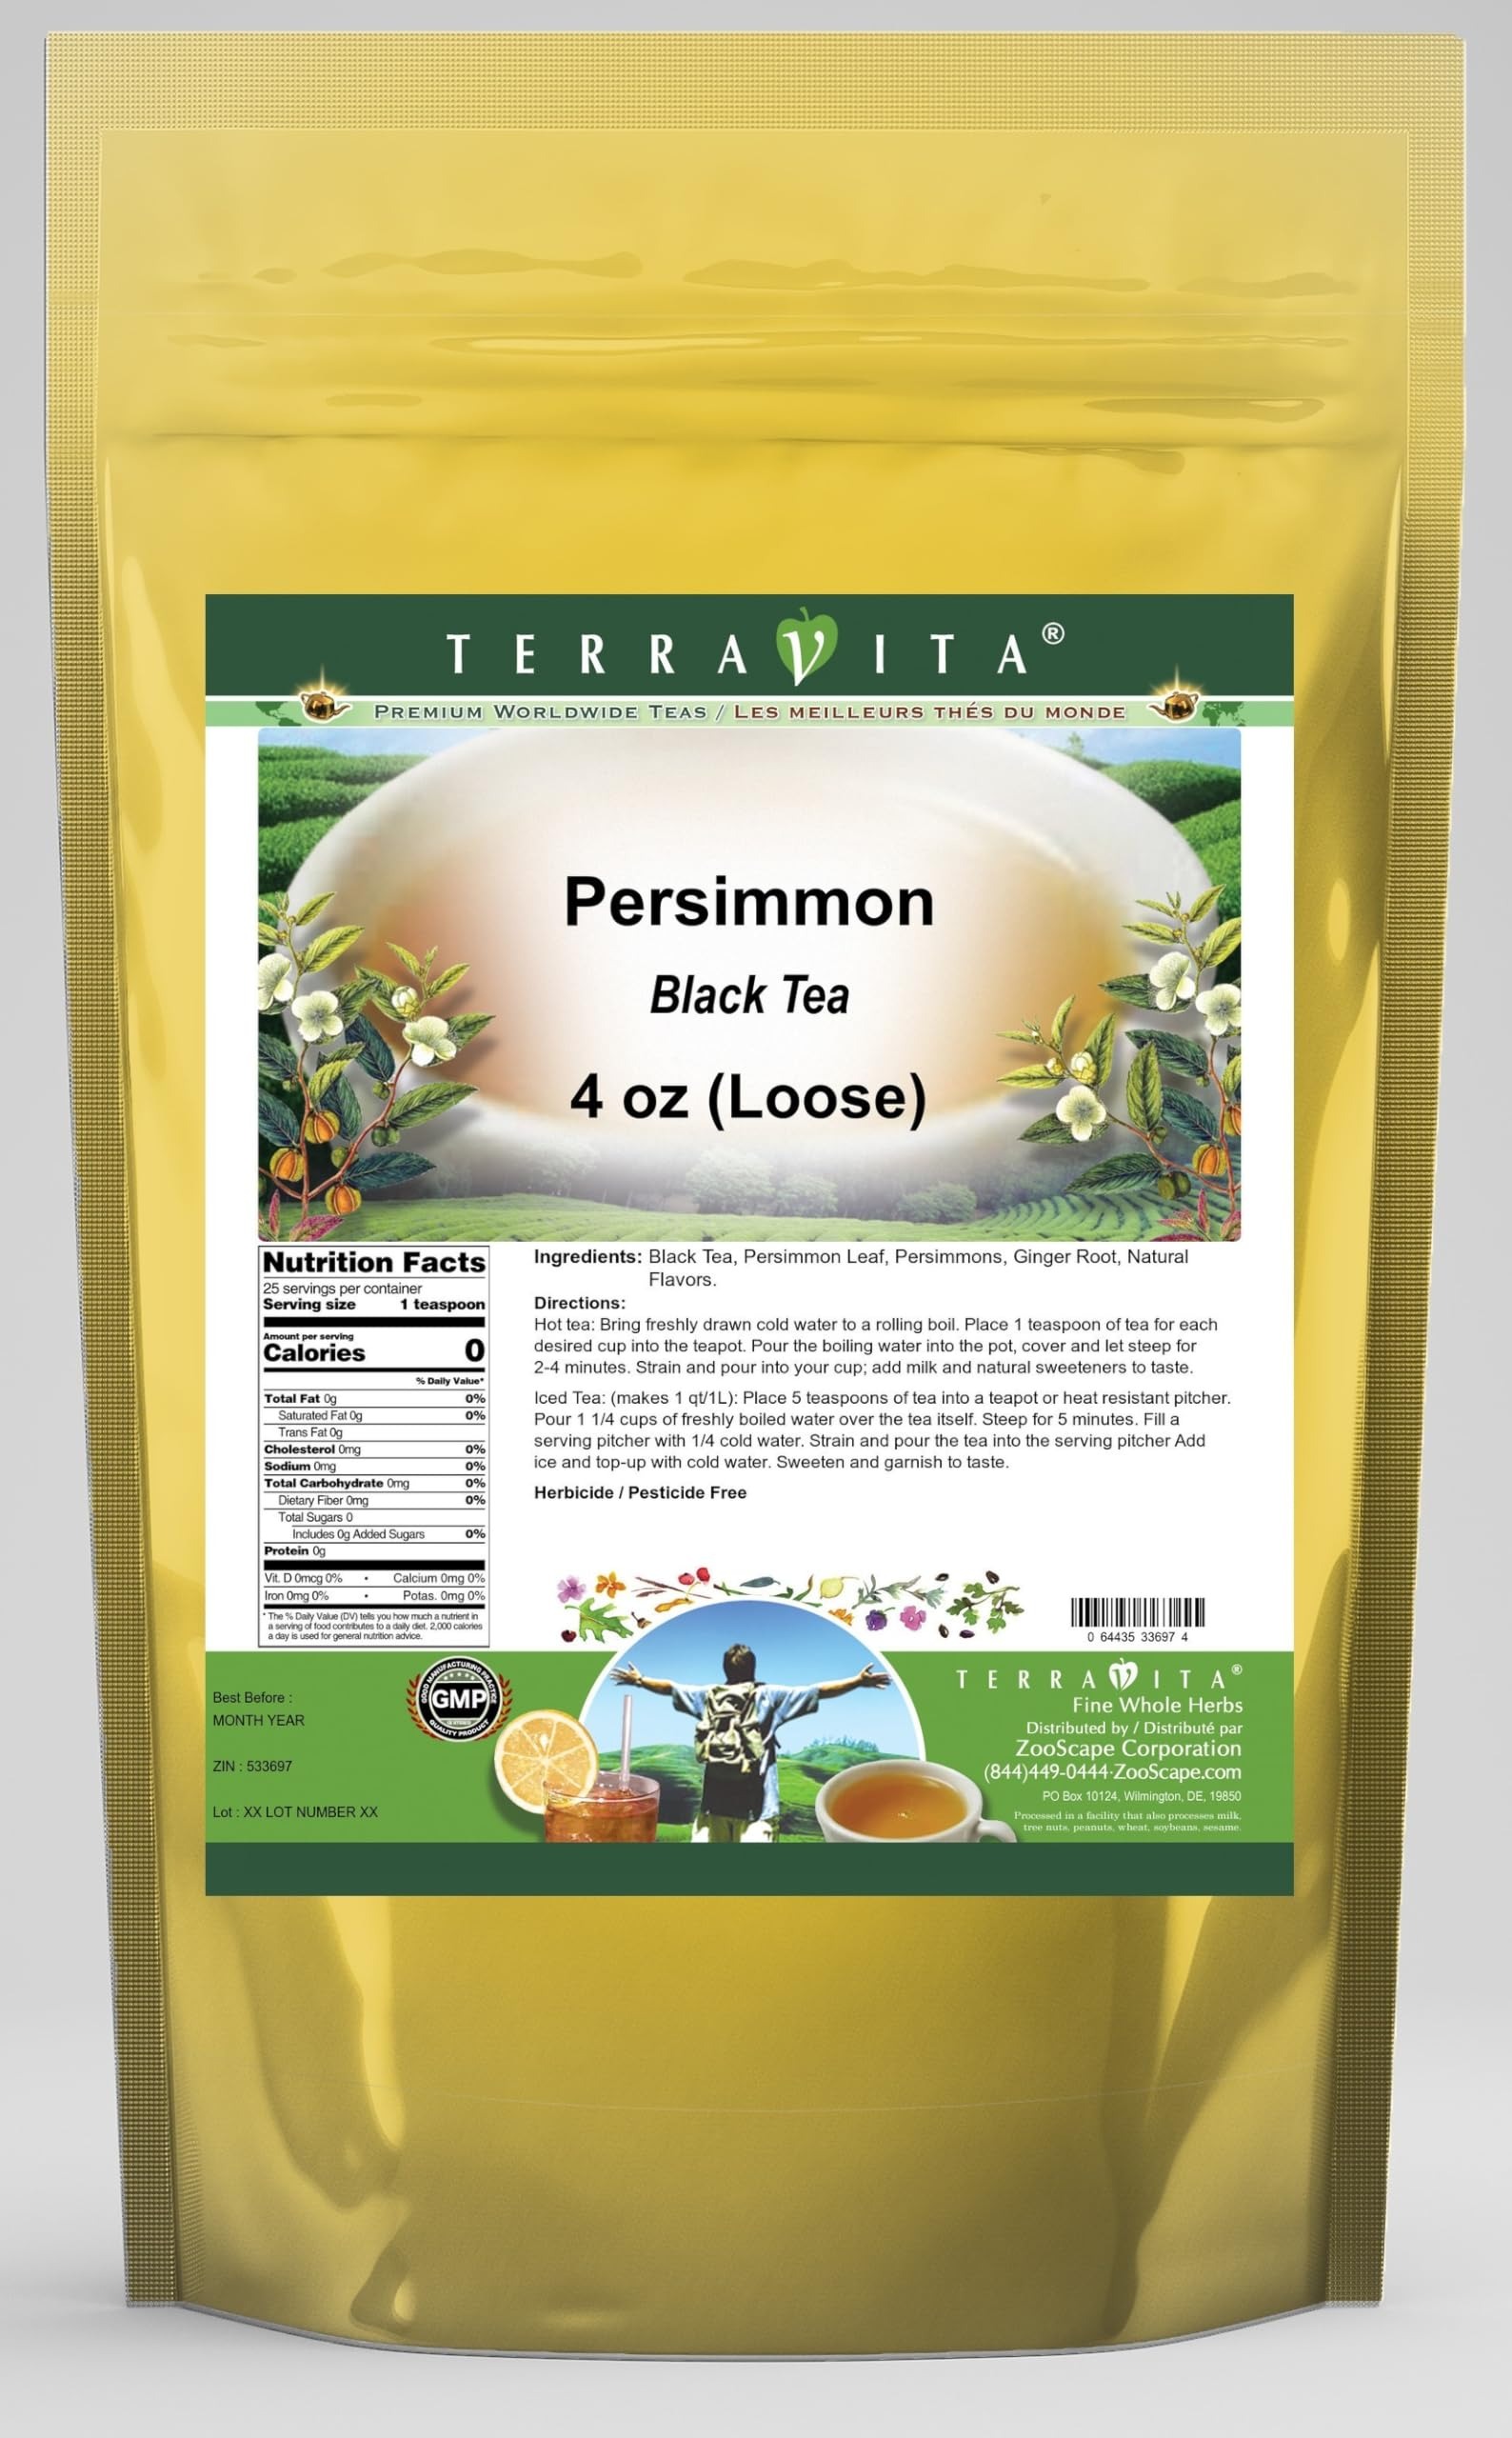
Item Name: Persimmon Black Tea (Loose) (4 oz, ZIN: 533697)
Bullet Point 1: Our Persimmon Black Tea is a tasty flavored Black tea with Persimmon Leaf, Persimmons and Ginger Root that has a refreshing taste that will impress you! The unique Persimmon taste is delicious! - Ingredients: Black tea, Persimmon Leaf, Persimmons, Ginger Root and Natural Persimmon Flavor.
Bullet Point 2: No fillers.
Bullet Point 3: Manufacturer: TerraVita
Bullet Point 4: Size: 4 oz
Bullet Point 5: Loose Leaf Black Tea - Packed in a convenient upright pouch!
Product Description: Our Persimmon Black Tea is a tasty flavored Black tea with Persimmon Leaf, Persimmons and Ginger Root that has a refreshing taste that will impress you! The unique Persimmon taste is delicious! - Ingredients: Black tea, Persimmon Leaf, Persimmons, Ginger Root and Natural Persimmon Flavor. - Hot tea brewing method: Bring freshly drawn cold water to a rolling boil. Place 1 teaspoon of tea for each desired cup into the teapot. Pour the boiling water into the pot, cover and let steep for 2-4 minutes. Strain and pour into your cup; add milk and natural sweeteners to taste. - Iced tea brewing method: (to make 1 liter/quart): Place 5 teaspoons of tea into a teapot or heat resistant pitcher. Pour 1 1/4 cups of freshly boiled water over the tea itself. Steep for 5 minutes. Fill a serving pitcher with 1/4 cold water. Strain and pour the tea into the serving pitcher Add ice and top-up with cold water. Sweeten and garnish to taste. - TerraVita is an exclusive line of premium-quality, natural source products that use only the finest, purest and most potent ingredients found around the world. TerraVita is hallmarked by the highest possible standards of purity, potency, stability and freshness. All of our products are prepared with the highest elements of quality control, from raw materials through the entire manufacturing process, up to and including the moment that the bottles or bags are sealed for freshness and shipped out to you. Our highest possible standards are certified by independent laboratories and backed by our personal guarantee. - TerraVita exists to meet and ensure your family's health and wellness without the harmful effects of chemicals and health products. We strive to make all of our products affordable and reliable and are constantly searching the market to mainta
Value: 4.0
Unit: Ounce

Price: 15.32